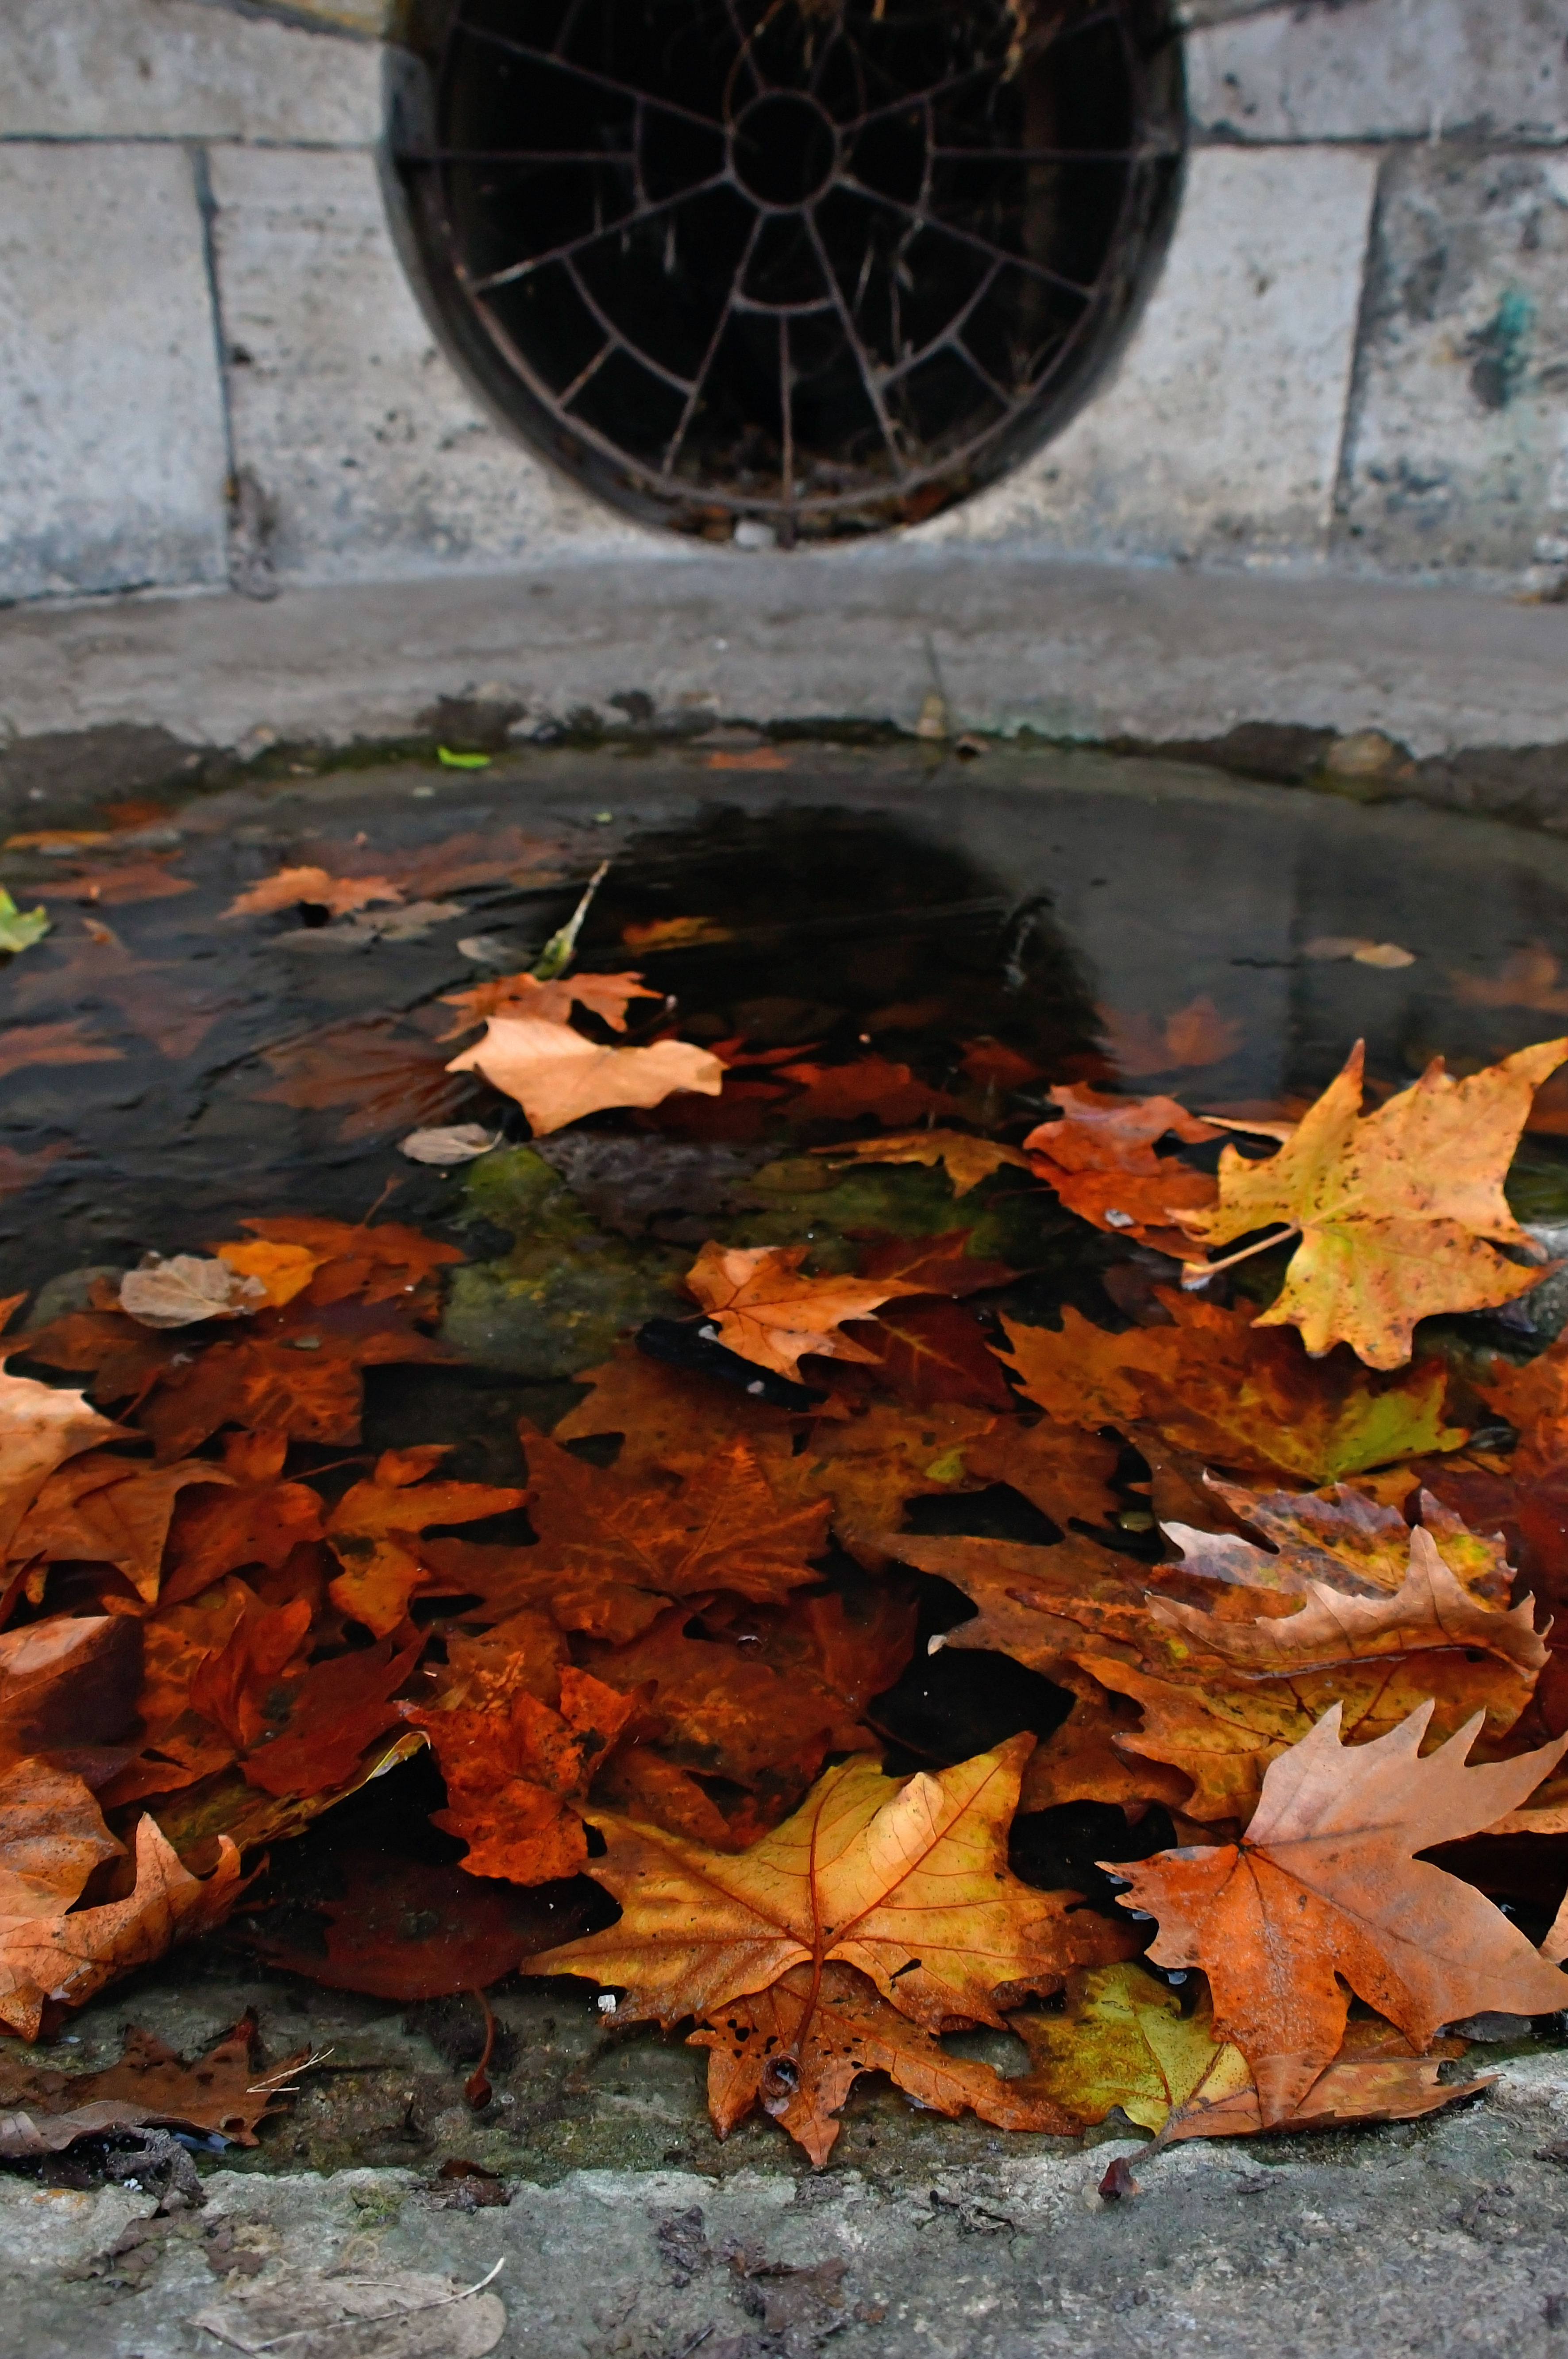
puddle, autumn, water, frozen, ice, leaf, nature, cold, yellow, leaves, fall, frost, season, winter, background, texture, outdoors, weather, above, color, white, natural, colorful, plant, red, maple, foliage, bright, brown, beautiful, abstract, orange, landscape, tree, green, environment, closeup, deciduous, maple leaf